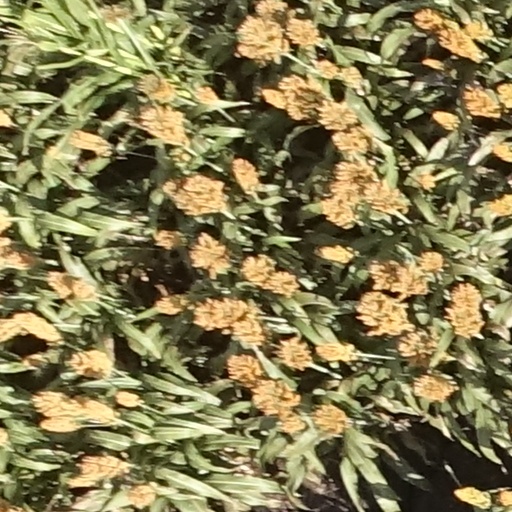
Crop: sorghum